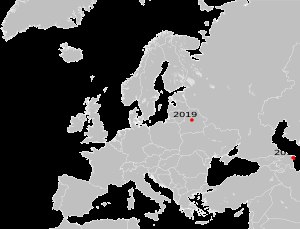
Europæiske Lege / Værtsnationer og byer
Kort over Europa-lege-lokationer (værtsbyer er med røde prikker).
De Europæiske Lege er en sportsbegivenhed med mange sportsgrene, der skal afholdes hvert fjerde år, med sportspersoner fra hele Europa. Legene er designet og bliver reguleret af de Europæiske Olympiske Komiteer. Første udgave af legene fandt sted i Baku, Aserbajdsjan i 2015. 13 sportsgrene er indtil videre bekræftet til legene i 2015, og der forhandles fortsat med svømning, gymnastik og atletik.